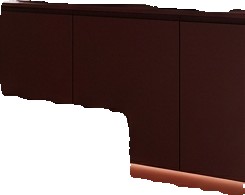
Surface category: worktop